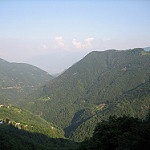
Label: mountain